The Shan Van Vocht

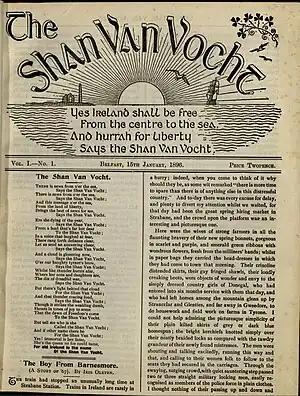
First issue, January 1896

The Shan Van Vocht (a phonetic rendering of the Irish phrase "An tSean bhean Bhocht" - "The Poor Old Woman") was the name of a song, dating to the period of the Irish rebellion of 1798 that, once printed, gained notoriety in nineteenth century Ireland as a seditious text. In the 1890s it was adopted as the title of a popular historical novel and of a nationalist magazine, both of which, in the face of the growing sectarian division over Irish Home rule, sought to vindicate the republican legacy of the United Irishmen.